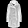
Label: Coat